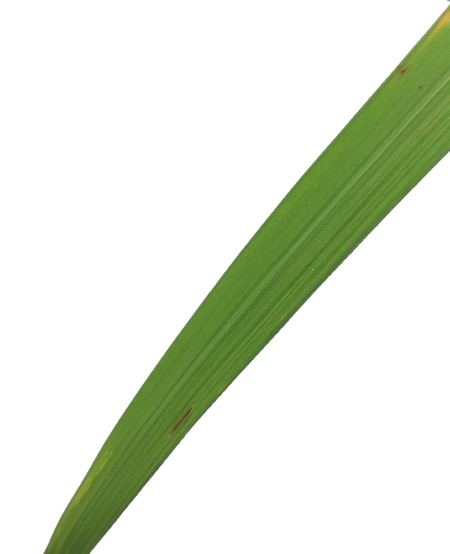
Label: Healthy